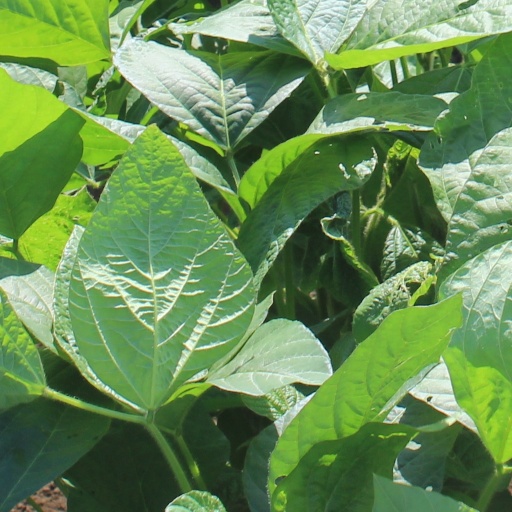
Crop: soybean